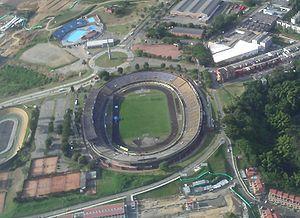
Le stade Hernán Ramírez Villegas est une stade omnisports situé à Pereira, en Colombie. Il est actuellement utilisé principalement pour des matchs de football.